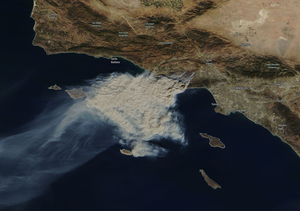
Nuage (Pyrocumulus) formé par le panache de fumée d'un incendie, observé par le satellite Terra (NASA/MODIS), lors de l'incendie Woolsey Fire le 9 novembre 2018, au Nord-Ouest de Los-Angeles
Un nuage anthropogénique, ou encore « homogenitus » selon l'Atlas international des nuages de 2017, est un nuage dont la formation et/ou la persistance sont artificiellement induites par les activités humaines.
Le Woolsey Fire est un feu de forêt qui s'est produit dans les comtés de Ventura et de Los Angeles en Californie entre le 8 et 21 novembre 2018.